Valentín Carboni

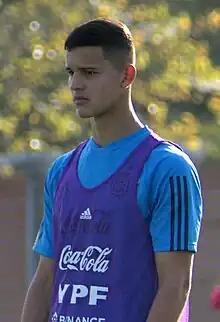
Carboni with Argentina U20 in 2023

Valentín Carboni (born 5 March 2005) is an Argentine professional footballer who plays as an attacking midfielder for club Genoa, on loan from Inter Milan, and the Argentina national team.